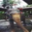
Label: elephant